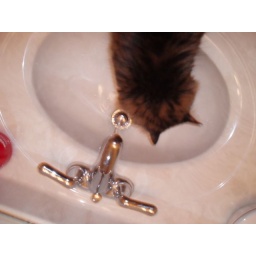
ariel view of cat in sink